Gotland National Conscription

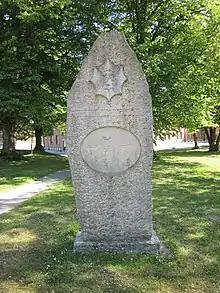
Memorial stone at P 18. The text reads: "Gotland National Conscription - Gotland Military Command 1811-1986."

Visby battalion (which in 1870 consisted of 1,690 men) consisted of the following companies: